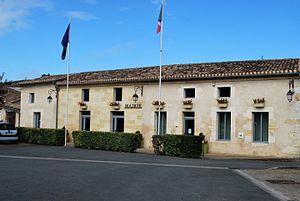
Saint-Romain-la-Virvée
Saint-Romain-la-Virvée est une commune du Sud-Ouest de la France, située dans le département de la Gironde, en région Nouvelle-Aquitaine.